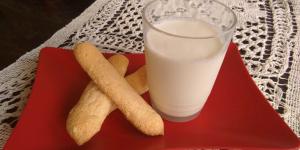
bizcochitos de soletilla